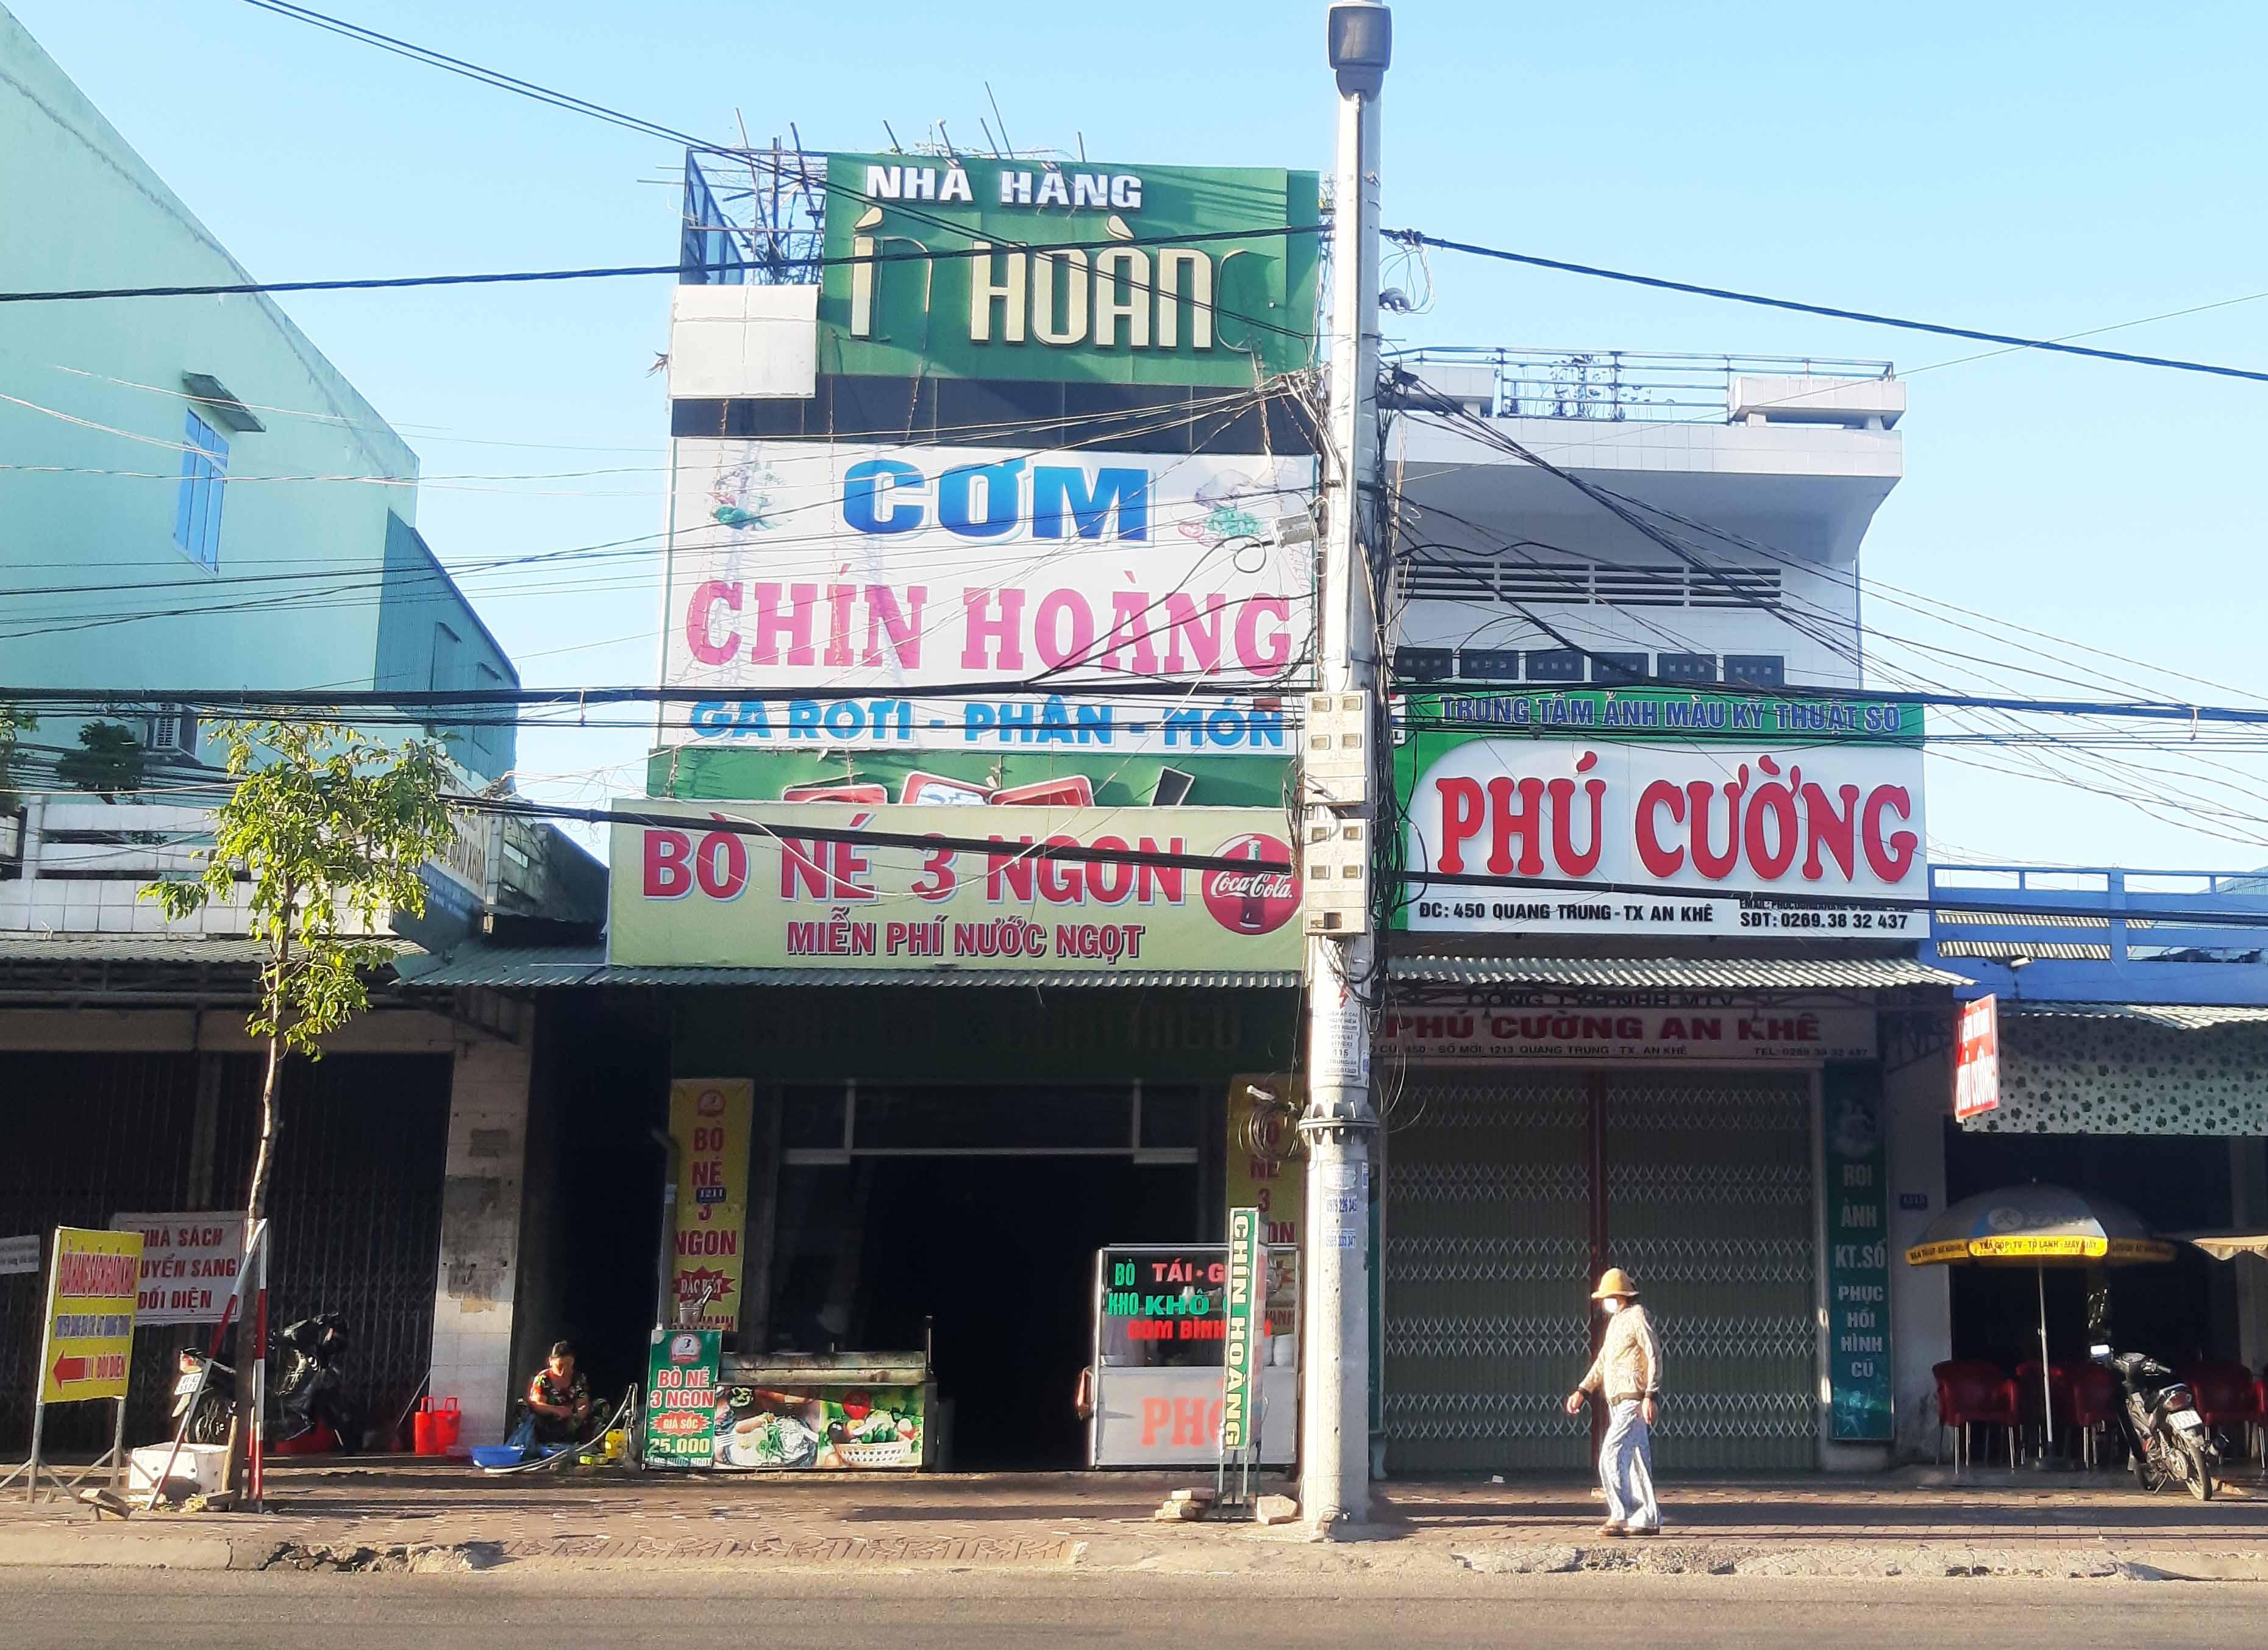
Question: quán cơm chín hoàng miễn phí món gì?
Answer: miễn phí nước ngọt